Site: saxony
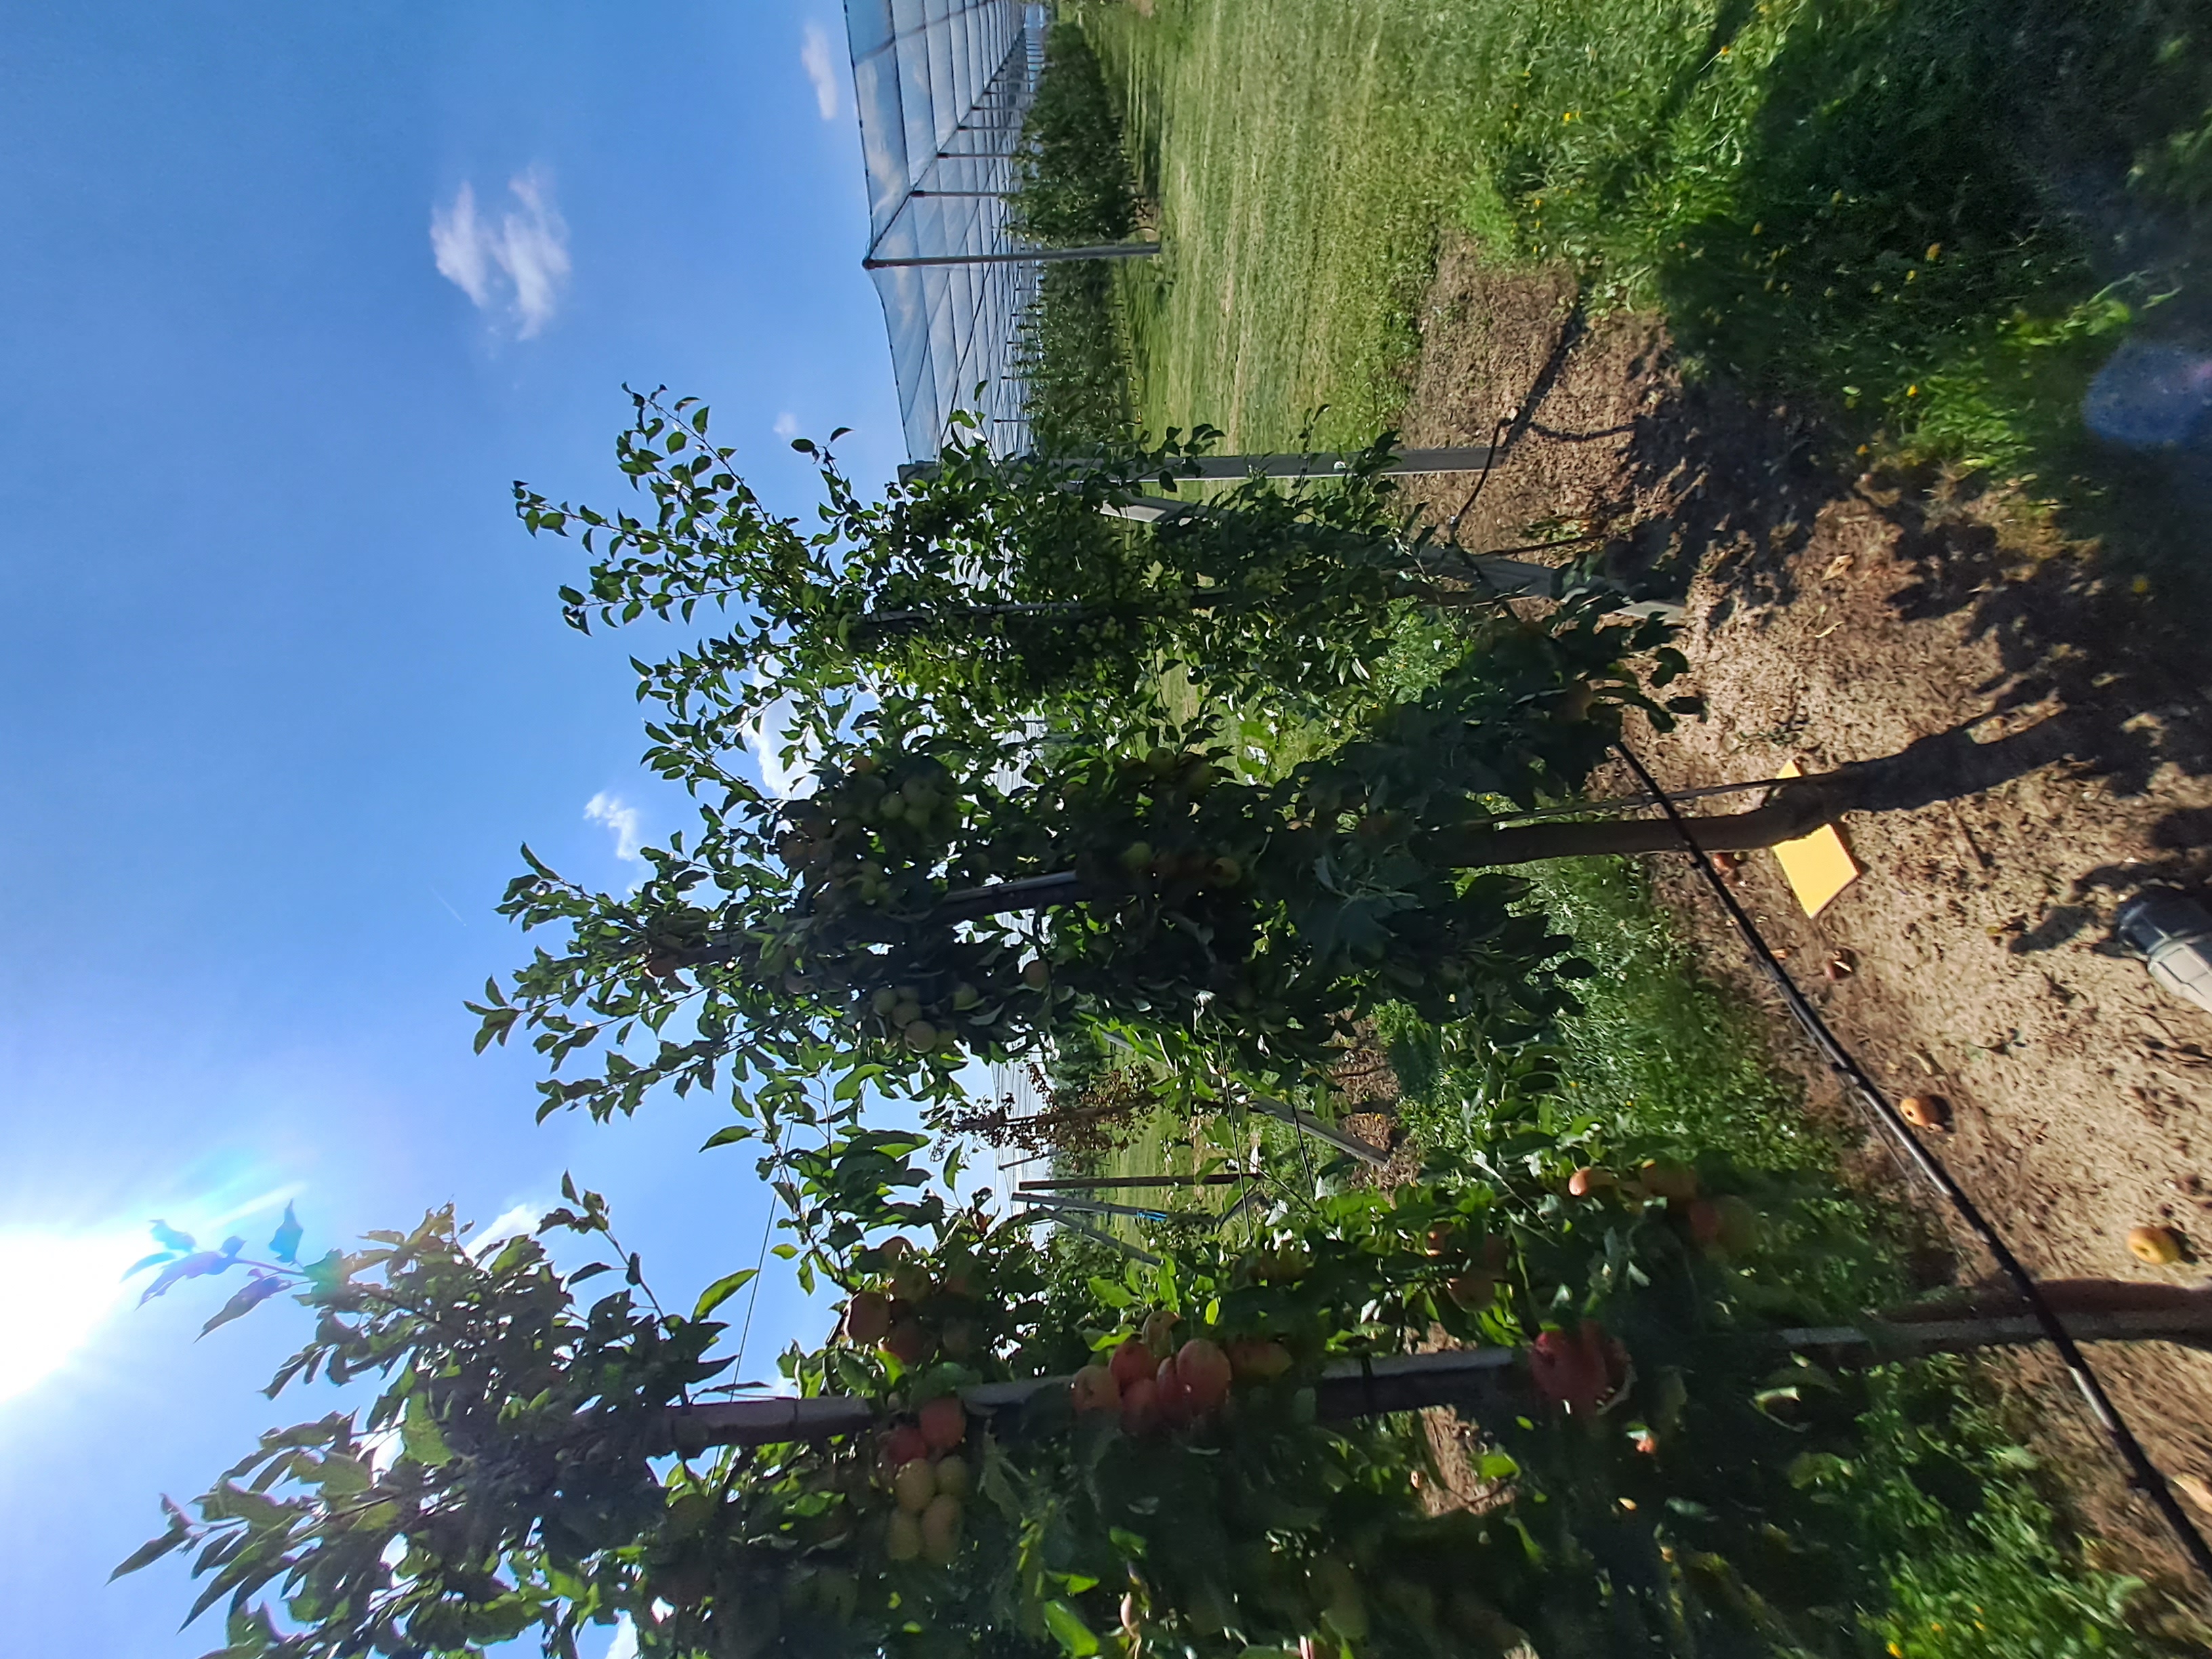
Growth stage (BBCH 81): Maturity of fruit and seed